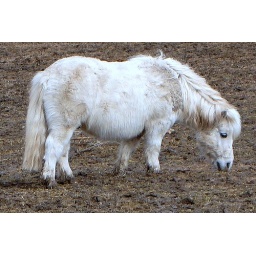
The white pony in Kujala